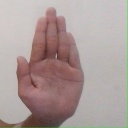
अक्षर: ध